Battle of Baguio

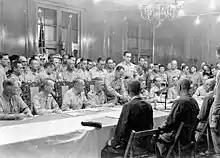
General Yamashita (center, on the near side of the table) at the surrender ceremony at Camp John Hay on 3 September 1945

The Battle of Baguio (Filipino: "Labanan sa Baguio"; Ilocano: "Gubat ti Baguio") occurred between 21 February and 26 April 1945 and was part of the greater Luzon campaign during the Allied liberation of the Philippines at the end of World War II. During the battle, American and Philippine forces recaptured the city of Baguio on the island of Luzon from a Japanese occupation force. One of the last tank engagements of the Philippine campaign took place during the battle. Baguio later became the scene of the final surrender of Japanese forces in the Philippines in September 1945.